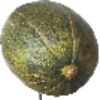
Label: Melon Piel de Sapo 1